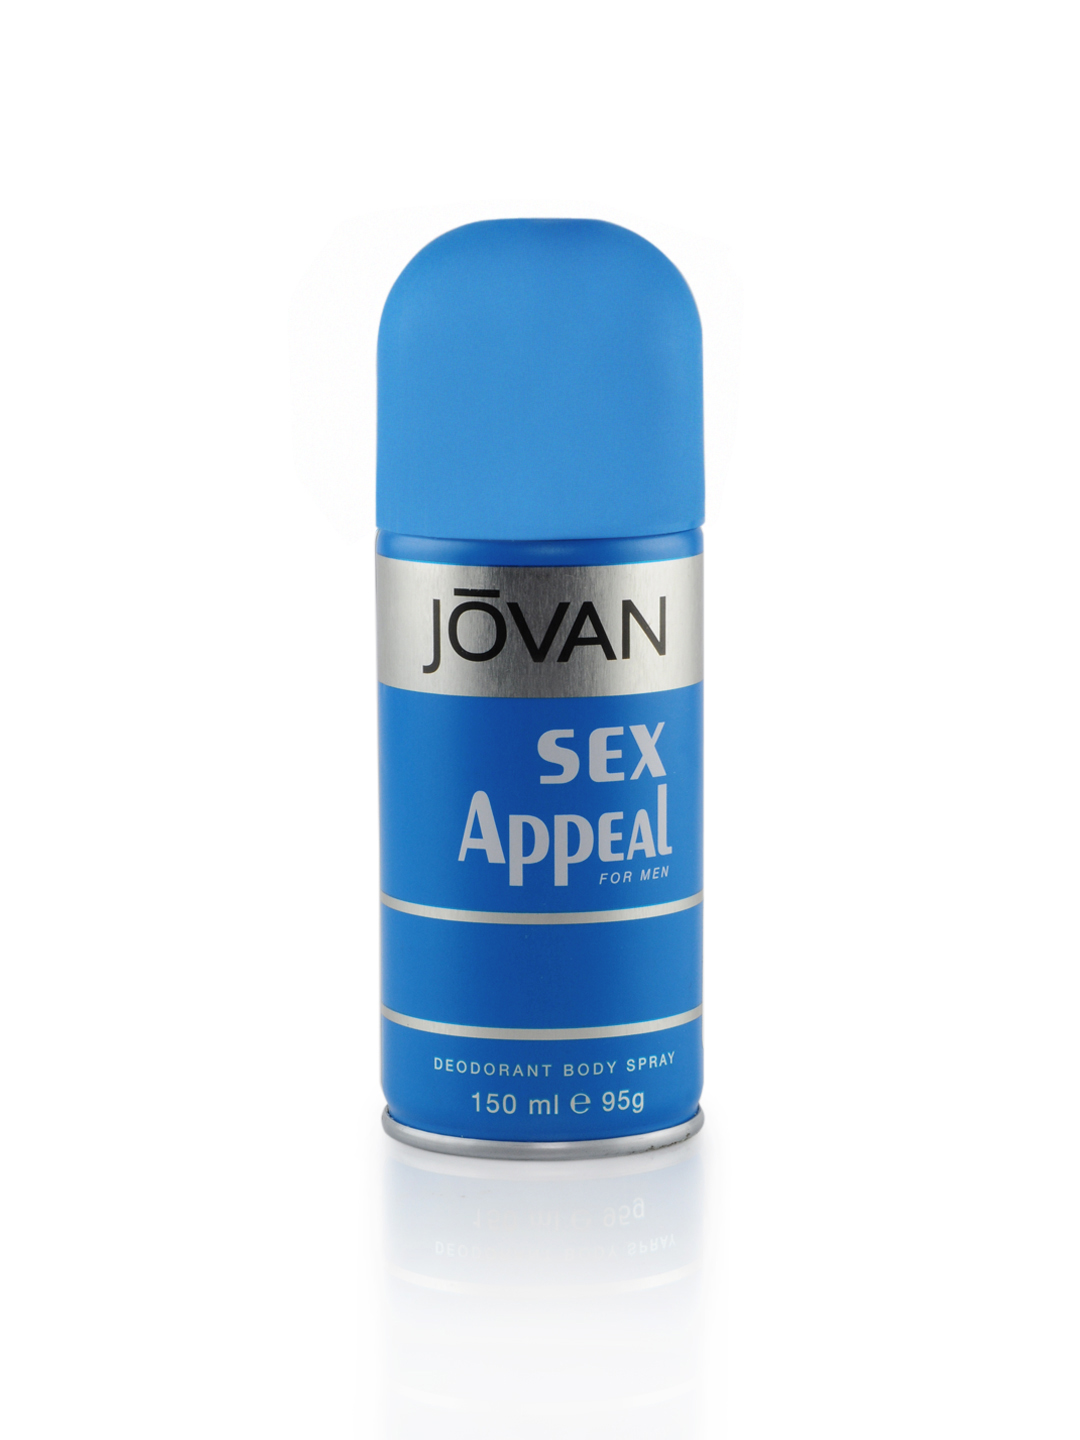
Jovan Men Sex Appeal Deo
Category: Personal Care / Fragrance / Deodorant
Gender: Men
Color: Blue
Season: Spring 2017
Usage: Casual